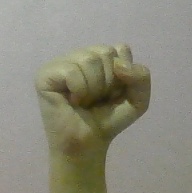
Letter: saad